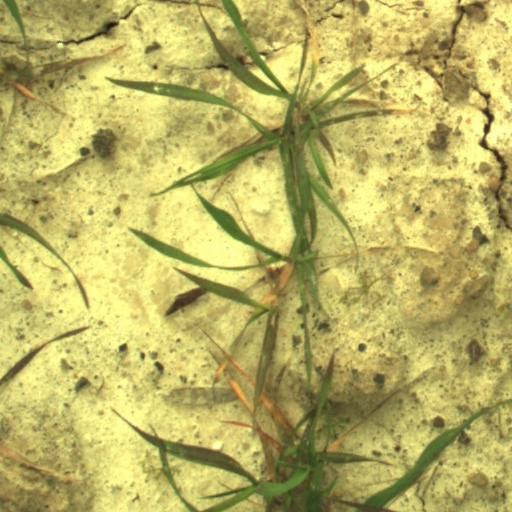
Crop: wheat